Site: brandenburg
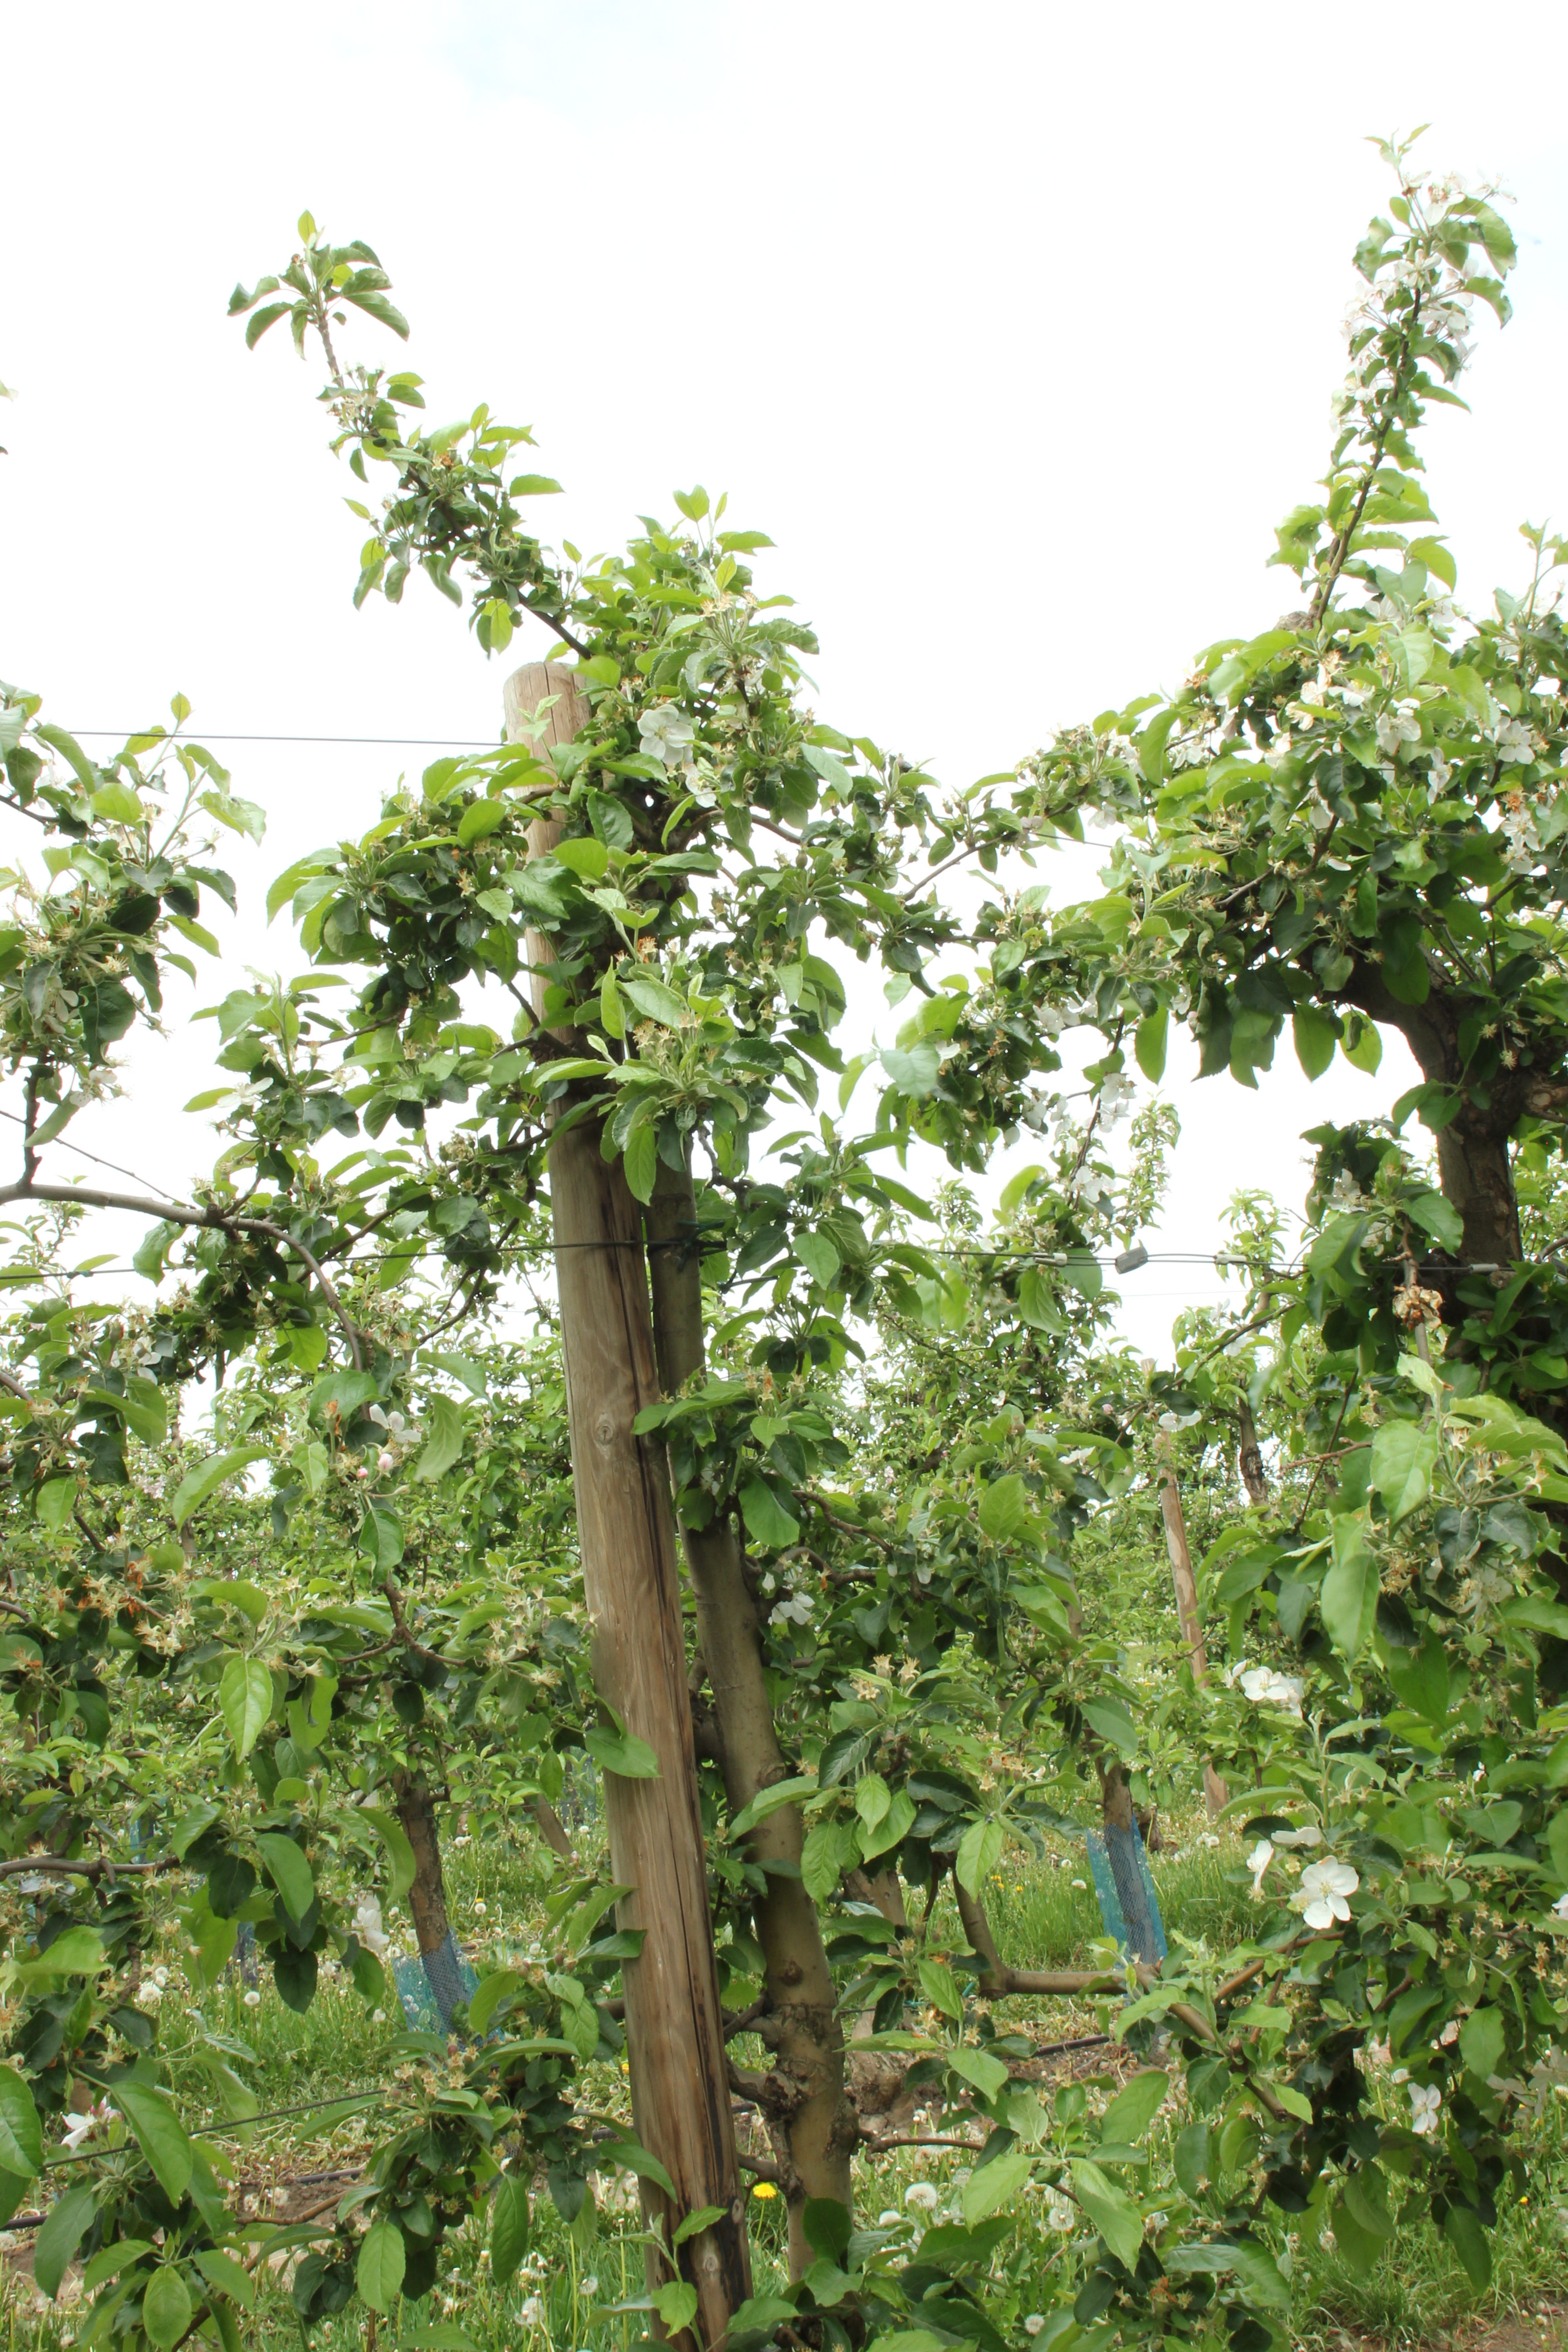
Growth stage (BBCH 67): Flowering